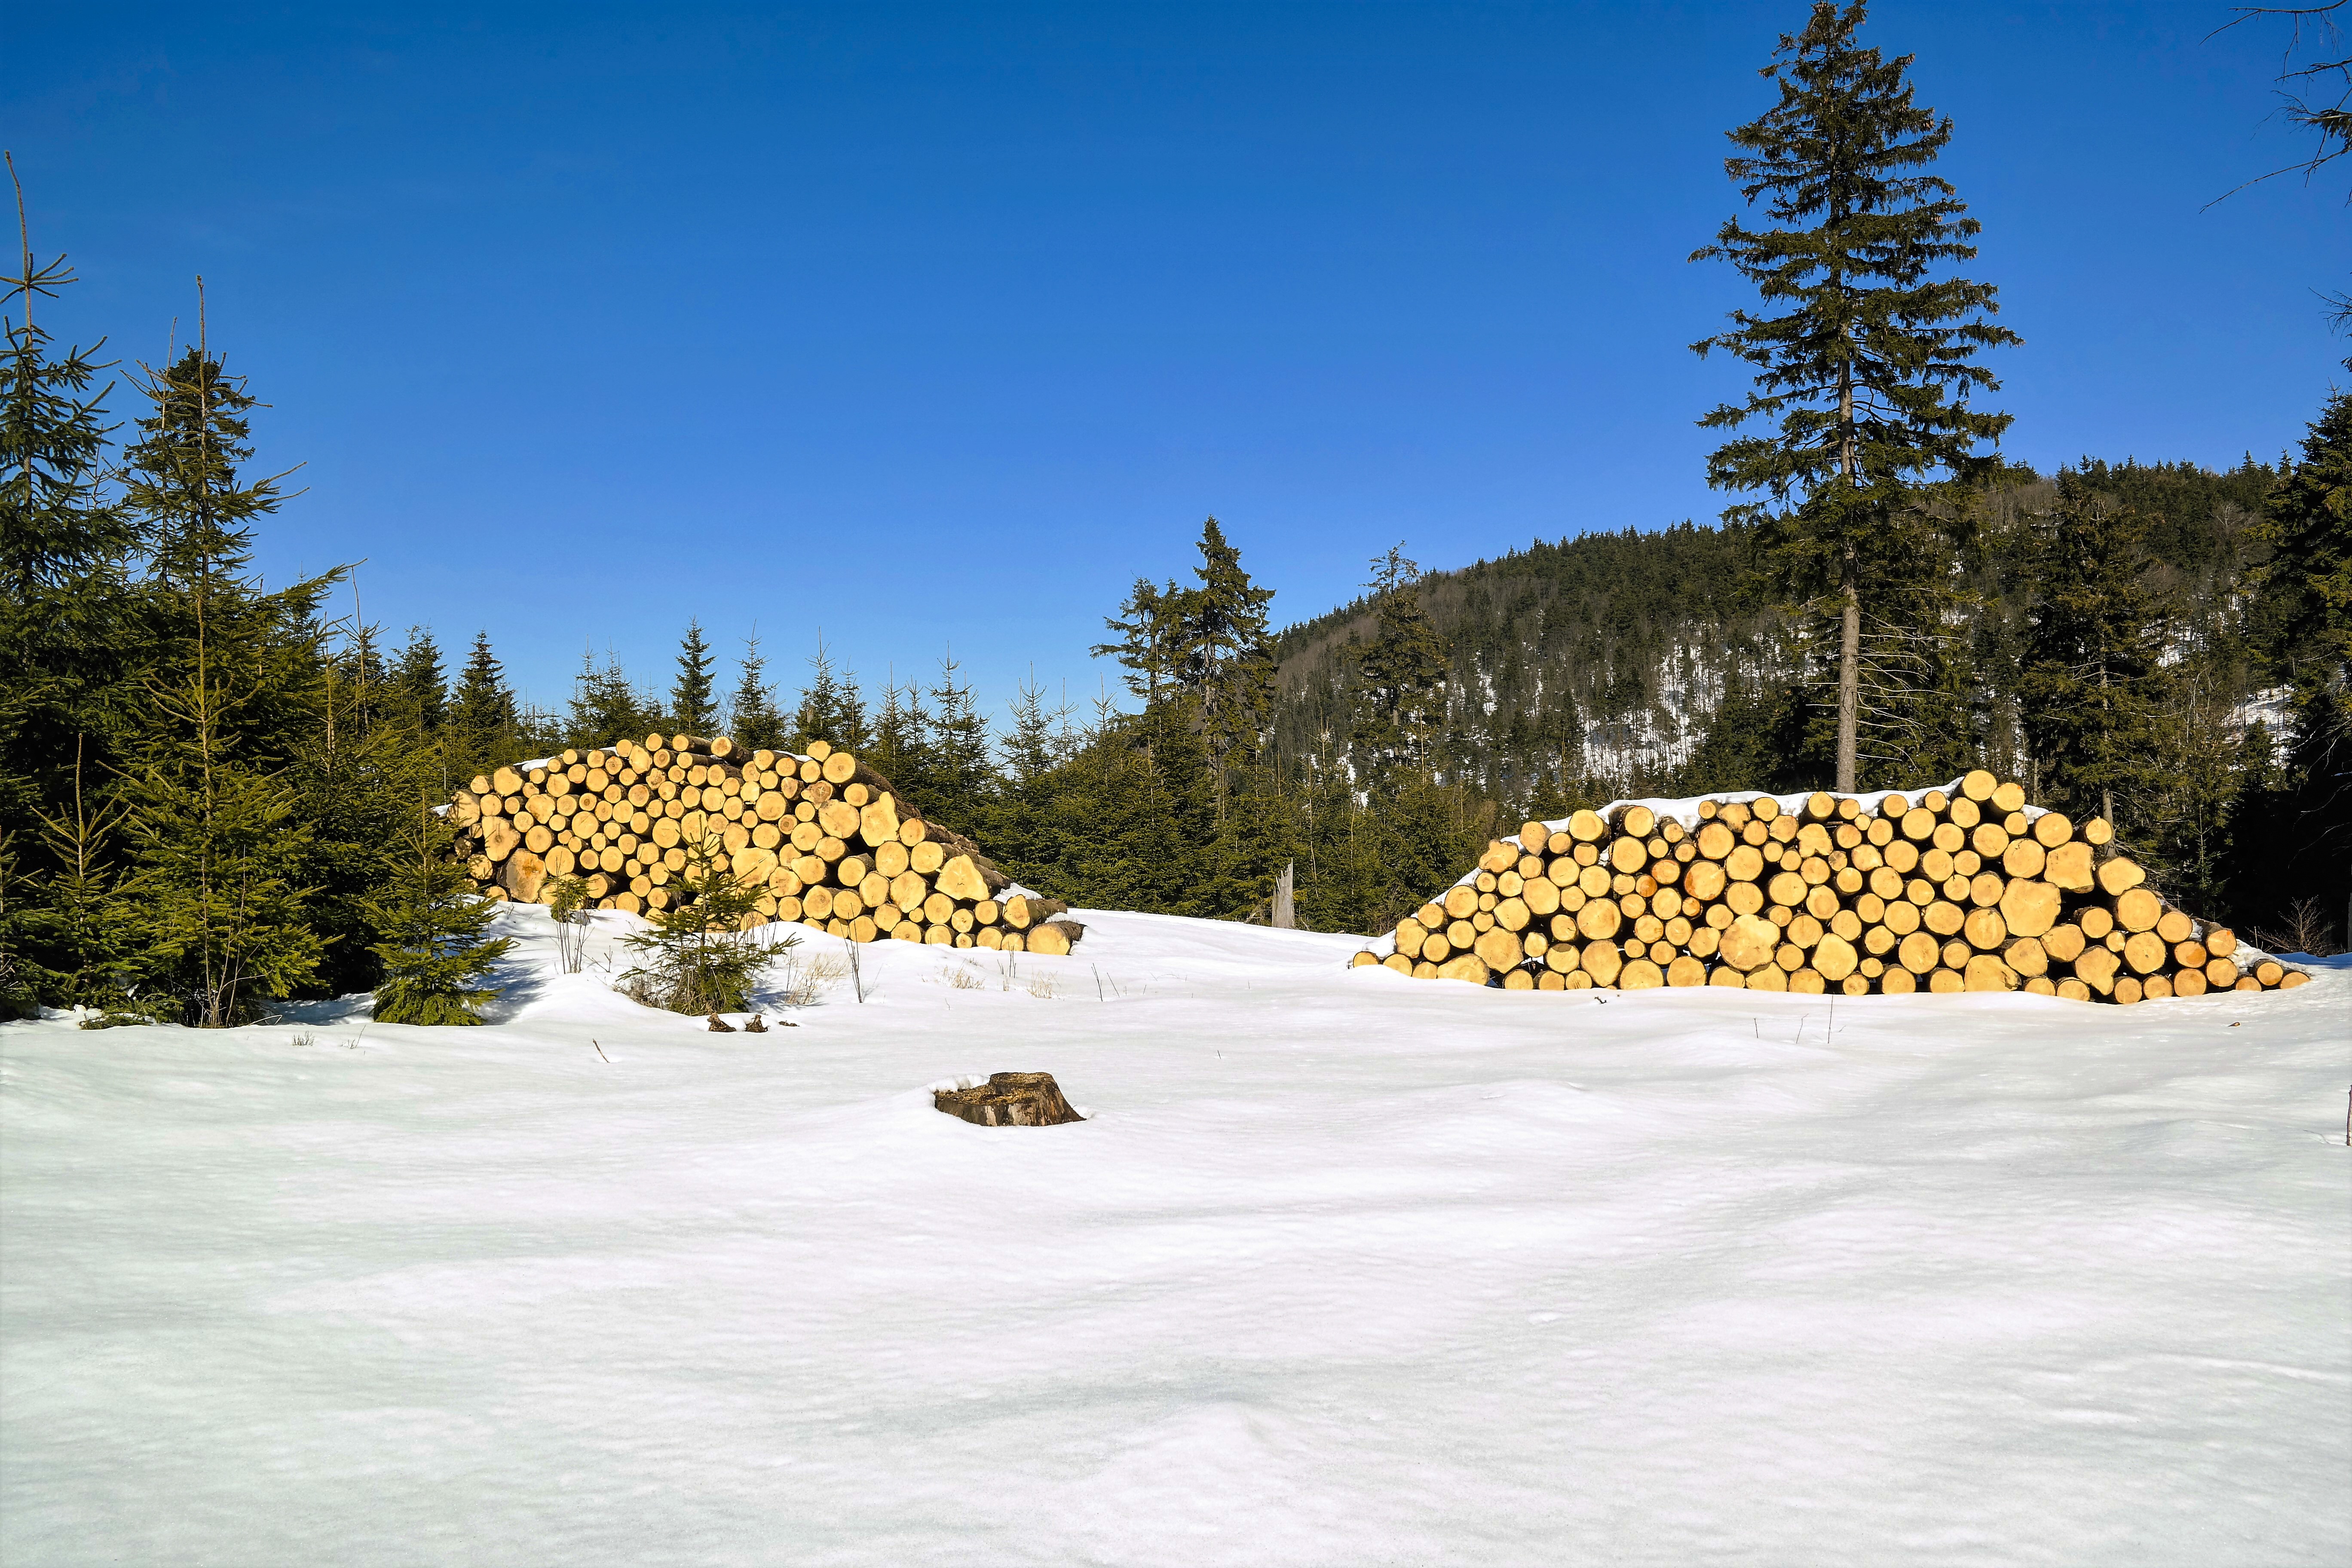
tree, nature, forest, wilderness, mountain, snow, winter, wood, trunk, mountain range, weather, season, cut, winter sport, gardening, piste, pile of wood, sawn timber, mountainous landforms, geological phenomenon